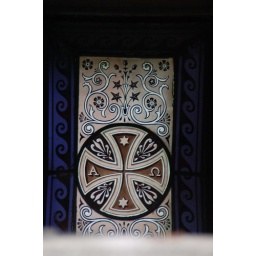
Stained glass window with Alpha and Omega in cross - inside view